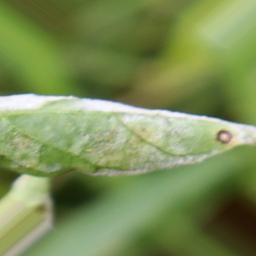
Label: powdery mildew